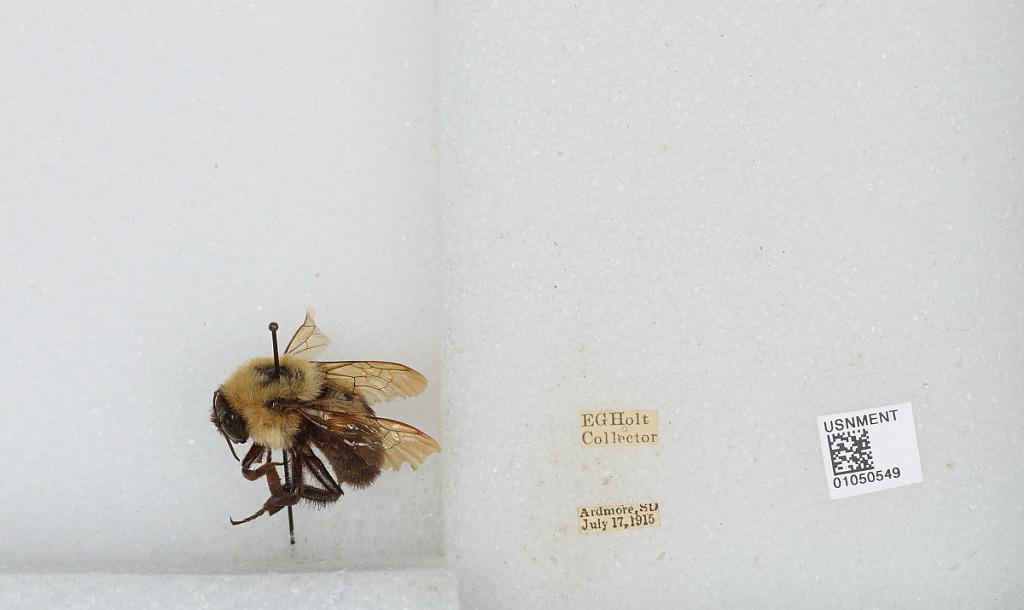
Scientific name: Bombus sp.
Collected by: E. Holt
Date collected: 1915-7-17
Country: United States
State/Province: South Dakota
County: Fall River
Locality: Ardmore
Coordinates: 43.0194, -103.656